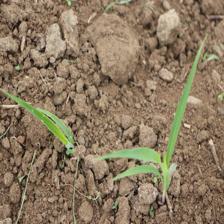
Label: Sorghum